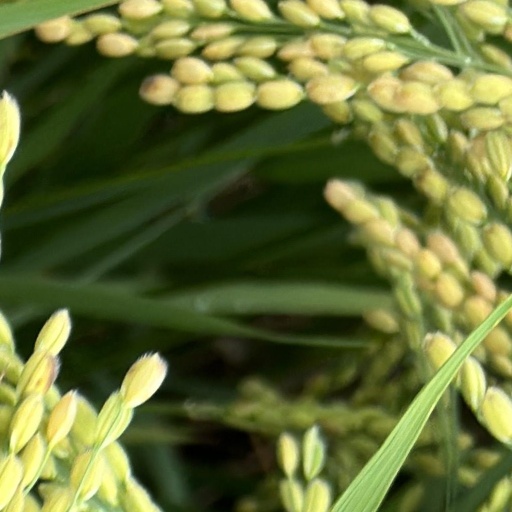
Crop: rice